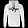
Label: Pullover